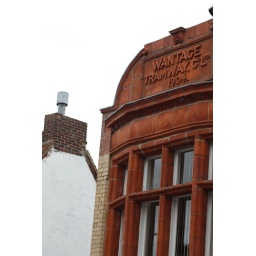
Old Wantage tramway building in Mill street